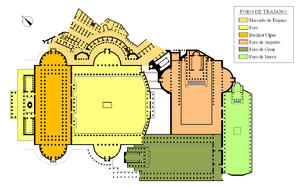
Les marchés de Trajan sont un vaste ensemble monumental de vestiges immobiliers en ruine, des forums impériaux de la Rome antique du IIᵉ siècle, construits sous l'empereur romain Trajan, en même temps que son forum de Trajan. Cet important complexe immobilier semi-circulaire de 6 étages construit en terrasse-gradins à flan du mont Quirinal, abritait une activité présumée de marché-commerces-tabernae aux étages inférieurs, et de locaux administratifs présumés des forums impériaux de l'Empire romain aux étages supérieurs. Inauguré en 113 il est reconnu comme un des plus anciens centres commerciaux connu présumé du monde, d'environ 150 boutiques. Il abrite le musée des forums impériaux depuis 2007.